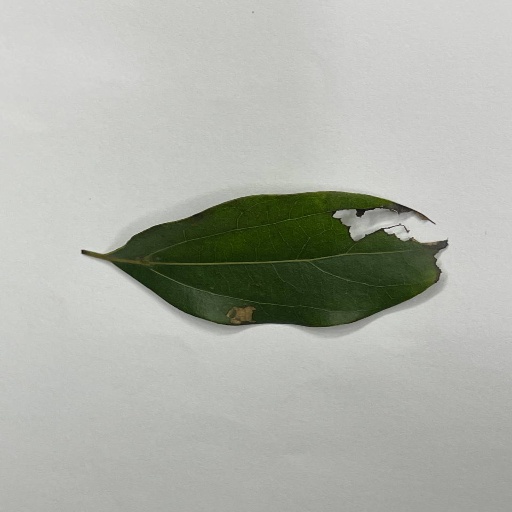
Species: Camphor
Leaf condition: Shot Hole